Lynden Evans

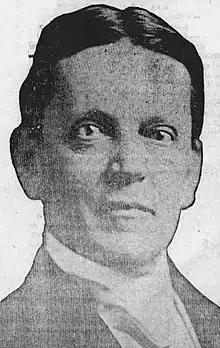
"The Dodge City Globe" (Dodge City, Kansas), January 11, 1912

Lynden Evans (June 28, 1858 – May 6, 1926) was a U.S. Representative from Illinois.